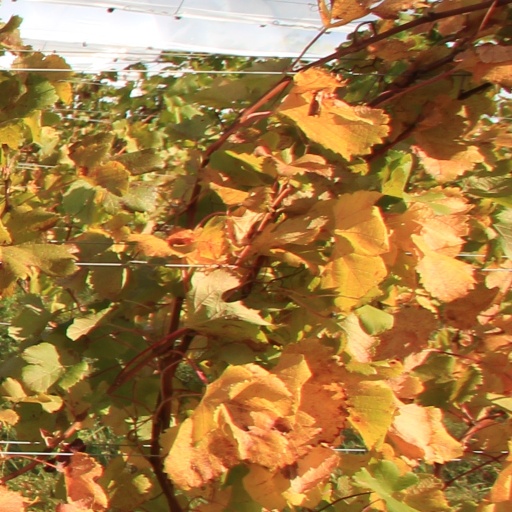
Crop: grape